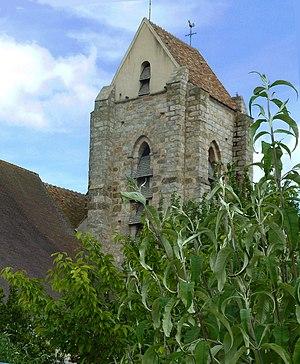
11è au 18è siècle This building is inscrit au titre des Monuments Historiques. It is indexed in the Base Mérimée, a database of architectural heritage maintained by the French Ministry of Culture,